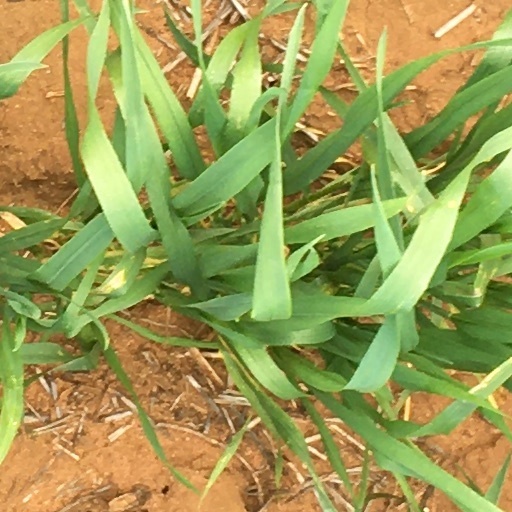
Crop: wheat